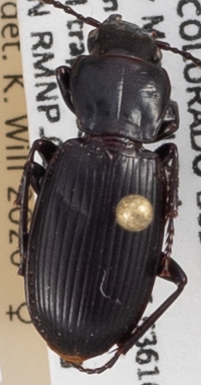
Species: Pterostichus protractus
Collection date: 2019-07-23
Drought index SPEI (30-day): -0.084
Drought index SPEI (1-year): -0.404
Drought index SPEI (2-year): -0.574